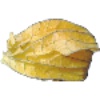
Label: Physalis with Husk 1